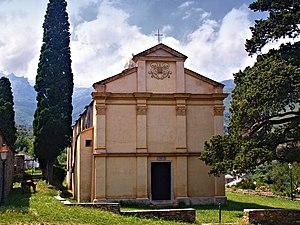
Brando, Cap Corse (Corse) - Église Santa Maria Assunta au lieu-dit Parocchia à Castello
Brando est une commune française située dans la circonscription départementale de la Haute-Corse et le territoire de la collectivité de Corse. Elle appartient à l'ancienne piève de Brando dont elle était le chef-lieu, dans le Cap Corse.
Cet article recense les monuments historiques français classés en 1958.
Cet article recense les monuments historiques de la Haute-Corse, en France.